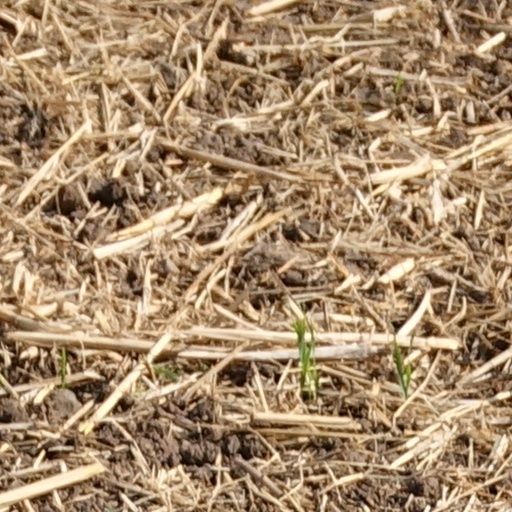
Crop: wheat